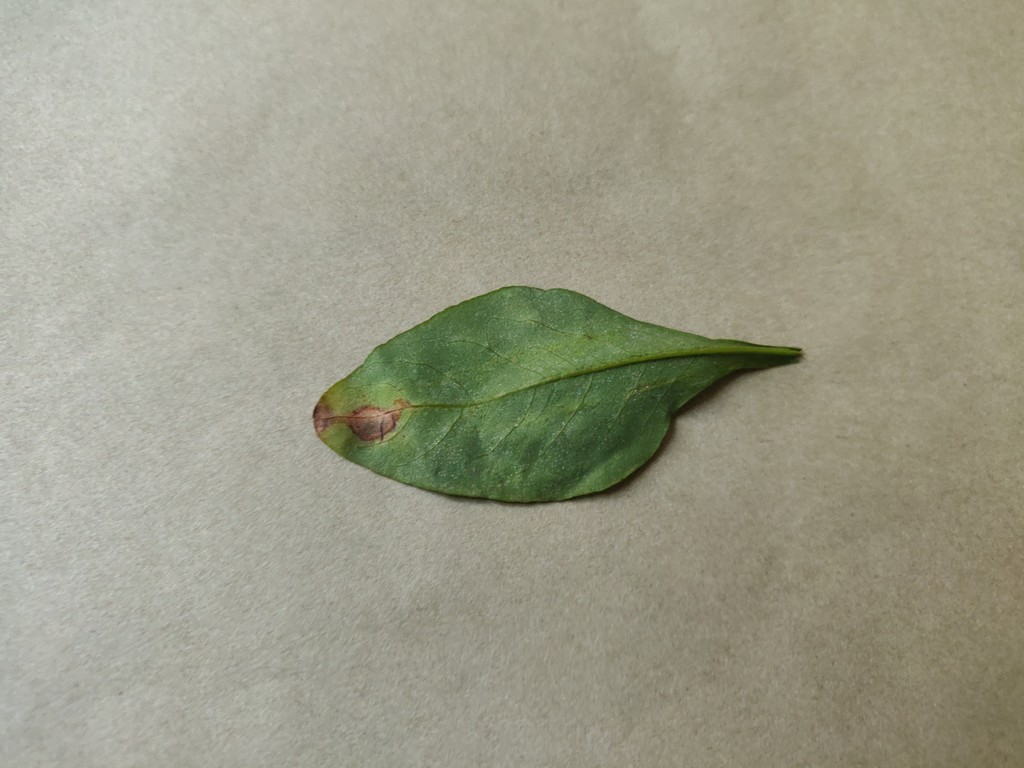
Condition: Unhealthy
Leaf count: single
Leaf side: back